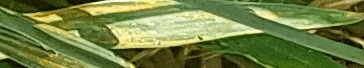
Label: Wheat___Yellow_Rust